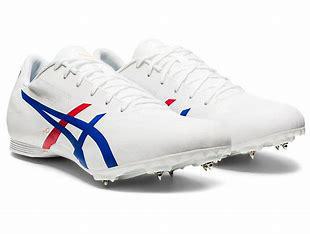
Brand: Asics
Model: 100